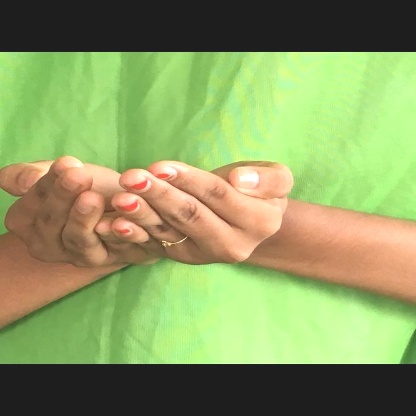
Mudra: Pushpaputa